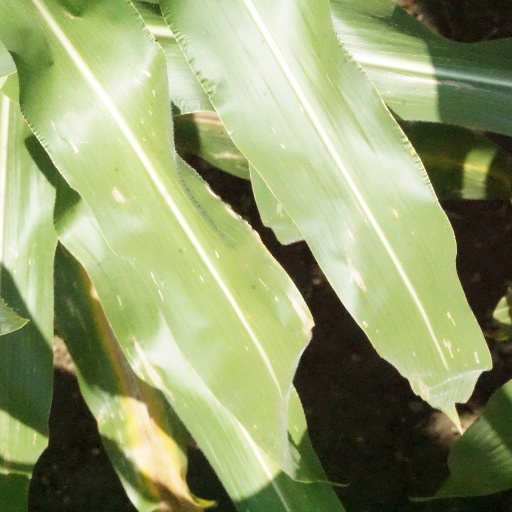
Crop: maize; corn